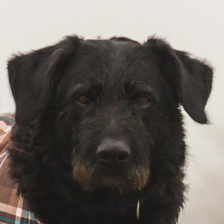
Label: animals